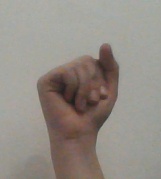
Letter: saad